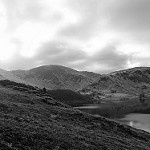
Label: B & W